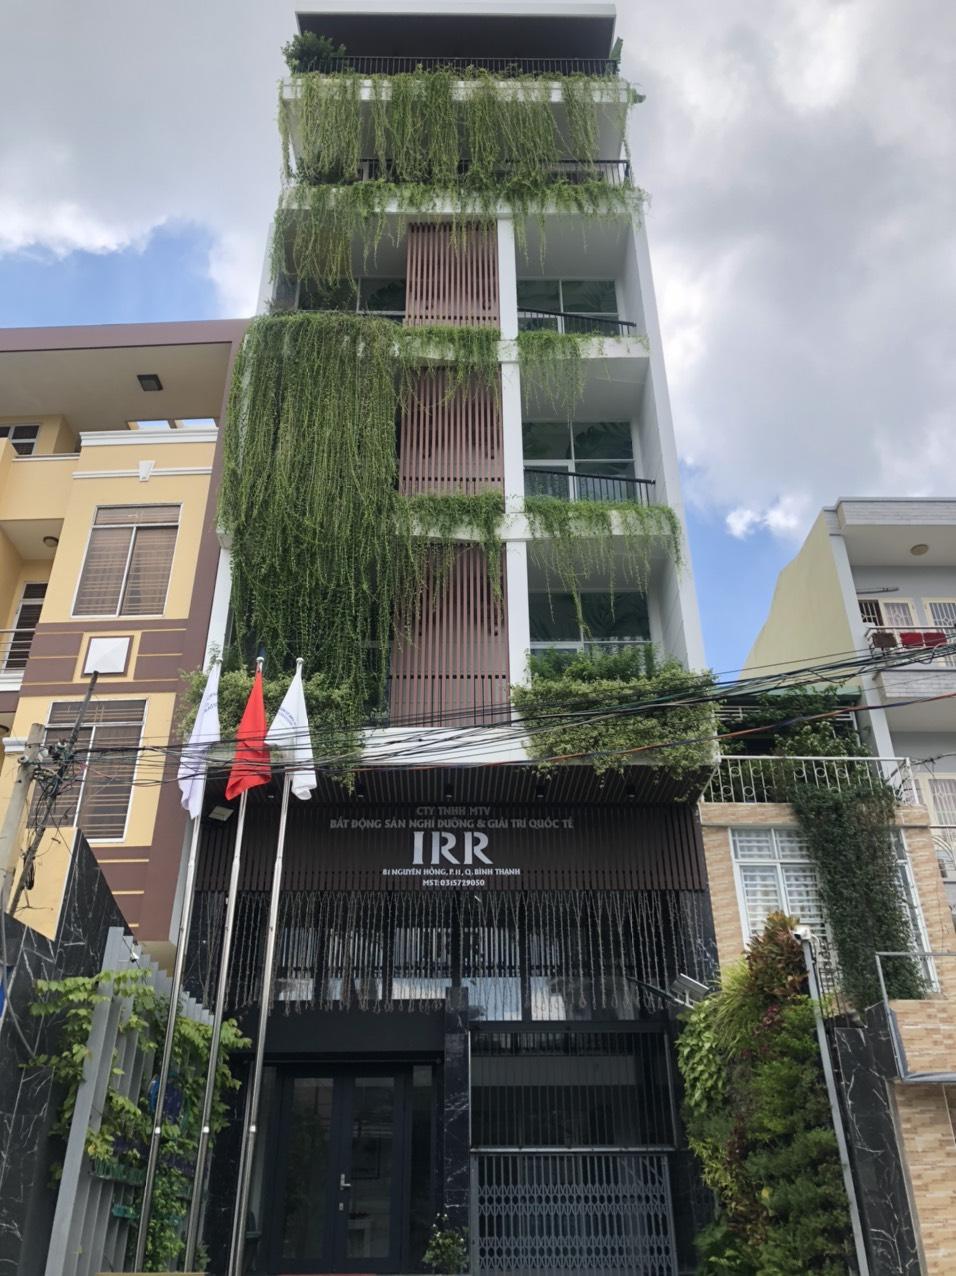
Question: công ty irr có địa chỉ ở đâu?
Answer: công ty có địa chỉ ở 81 nguyên hồng, phường 11, quận bình thạnh